2019 Food City 500

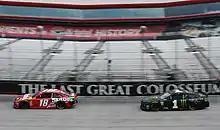
Kyle and Kurt Busch finished 1-2 in this race.

Fox Sports covered their 19th race at the Bristol Motor Speedway. Mike Joy, five-time Bristol winner Jeff Gordon and 12-time Bristol winner – and all-time Bristol race winner – Darrell Waltrip had the call in the booth for the race. Jamie Little, Regan Smith, Vince Welch and Matt Yocum handled the pit road duties for the television side.